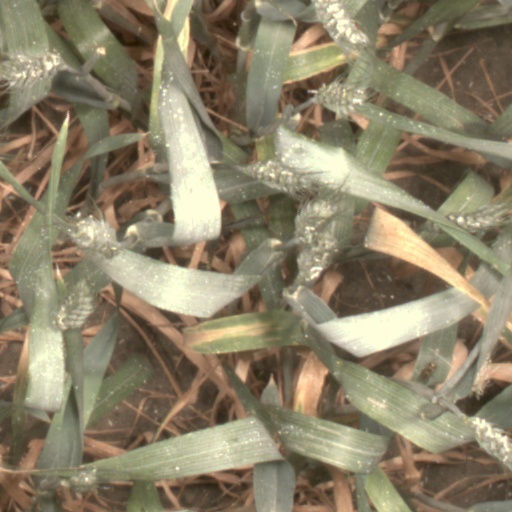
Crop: wheat